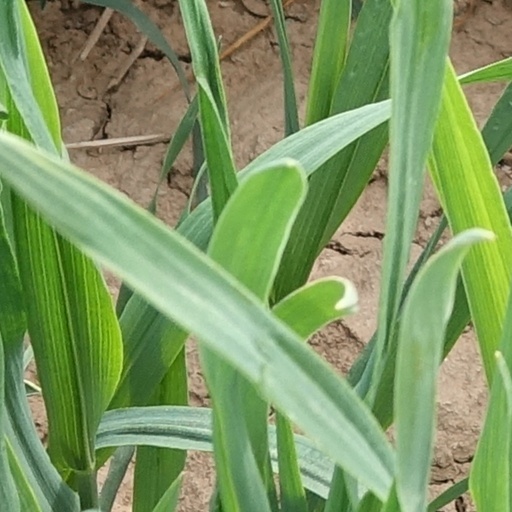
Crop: wheat